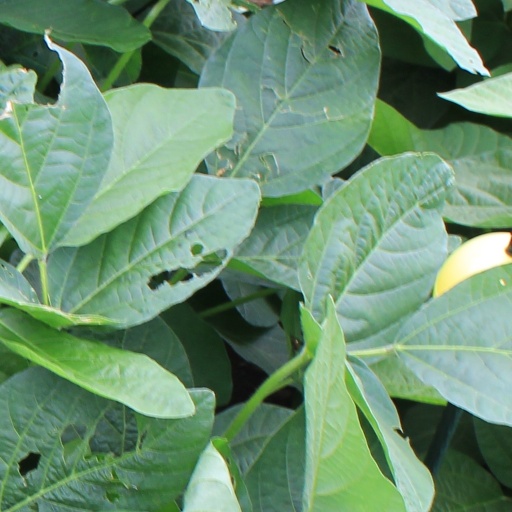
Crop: soybean